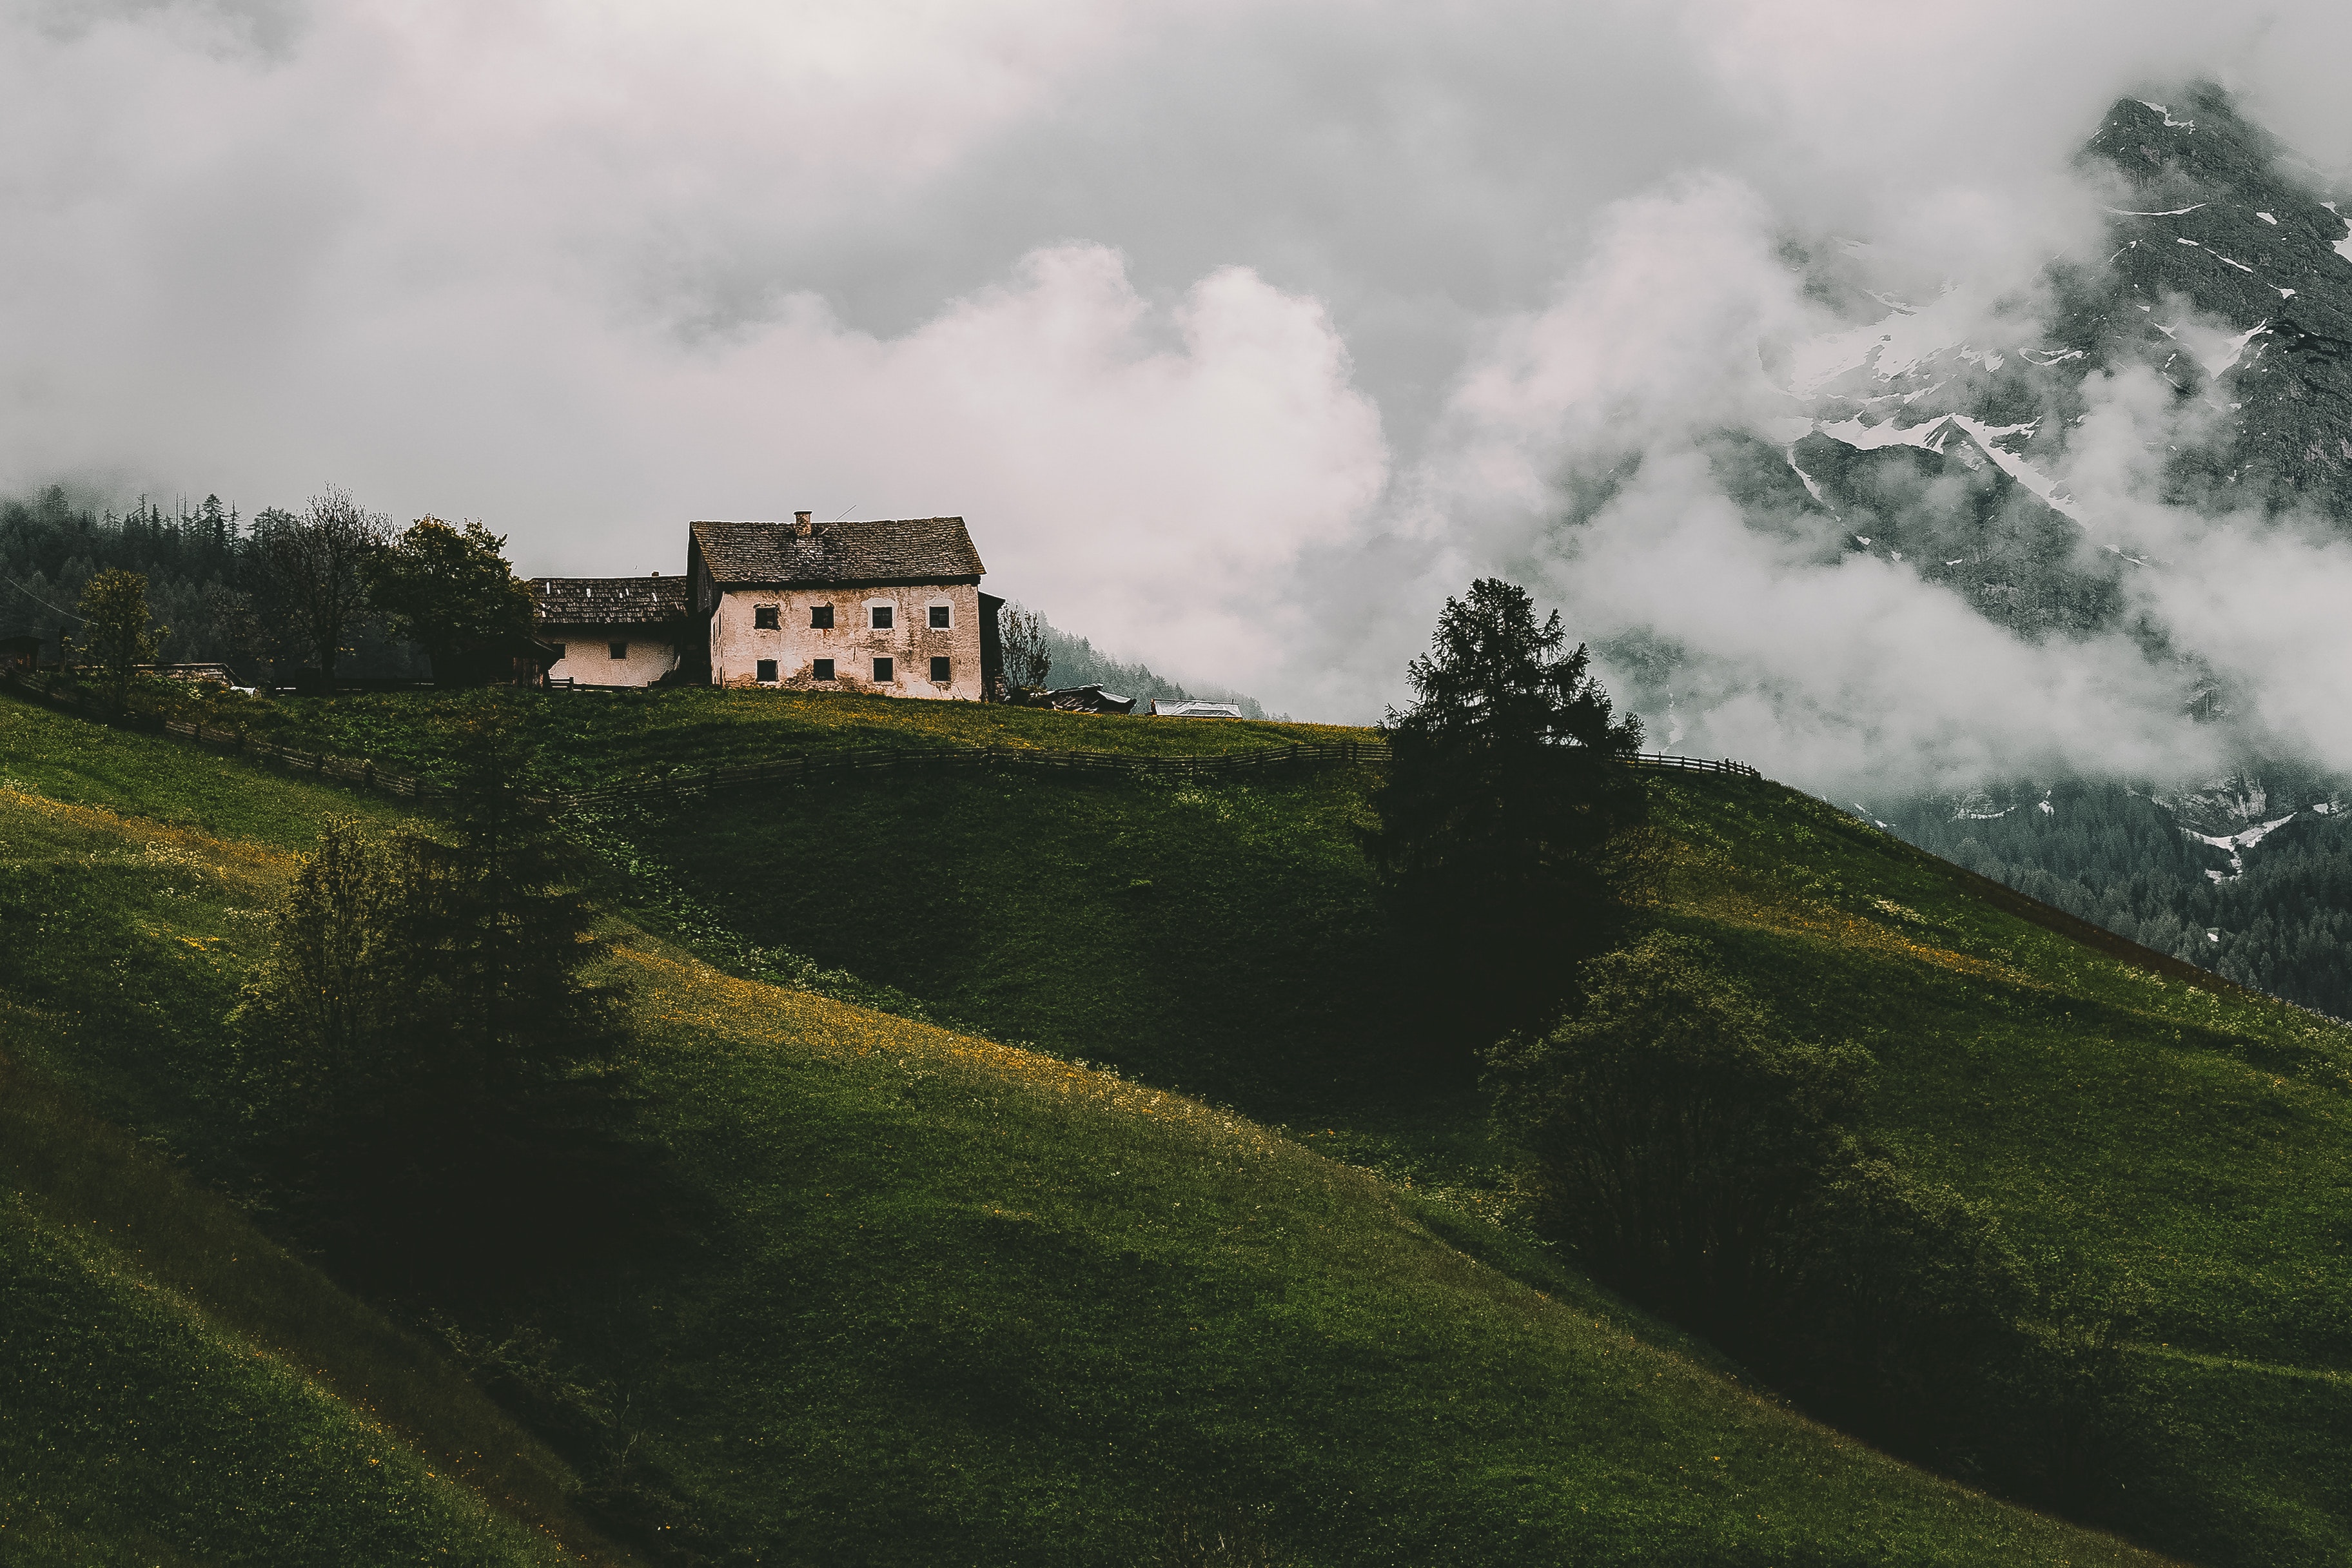
cloud, sky, highland, mountainous landforms, green, nature, mountain range, mountain, grass, hill station, alps, tree, hill, grassland, mount scenery, meteorological phenomenon, rural area, landscape, terrain, pasture, national trust for places of historic interest or natural beauty, meadow, field, mist, village, fell, plateau, valley, mountain pass